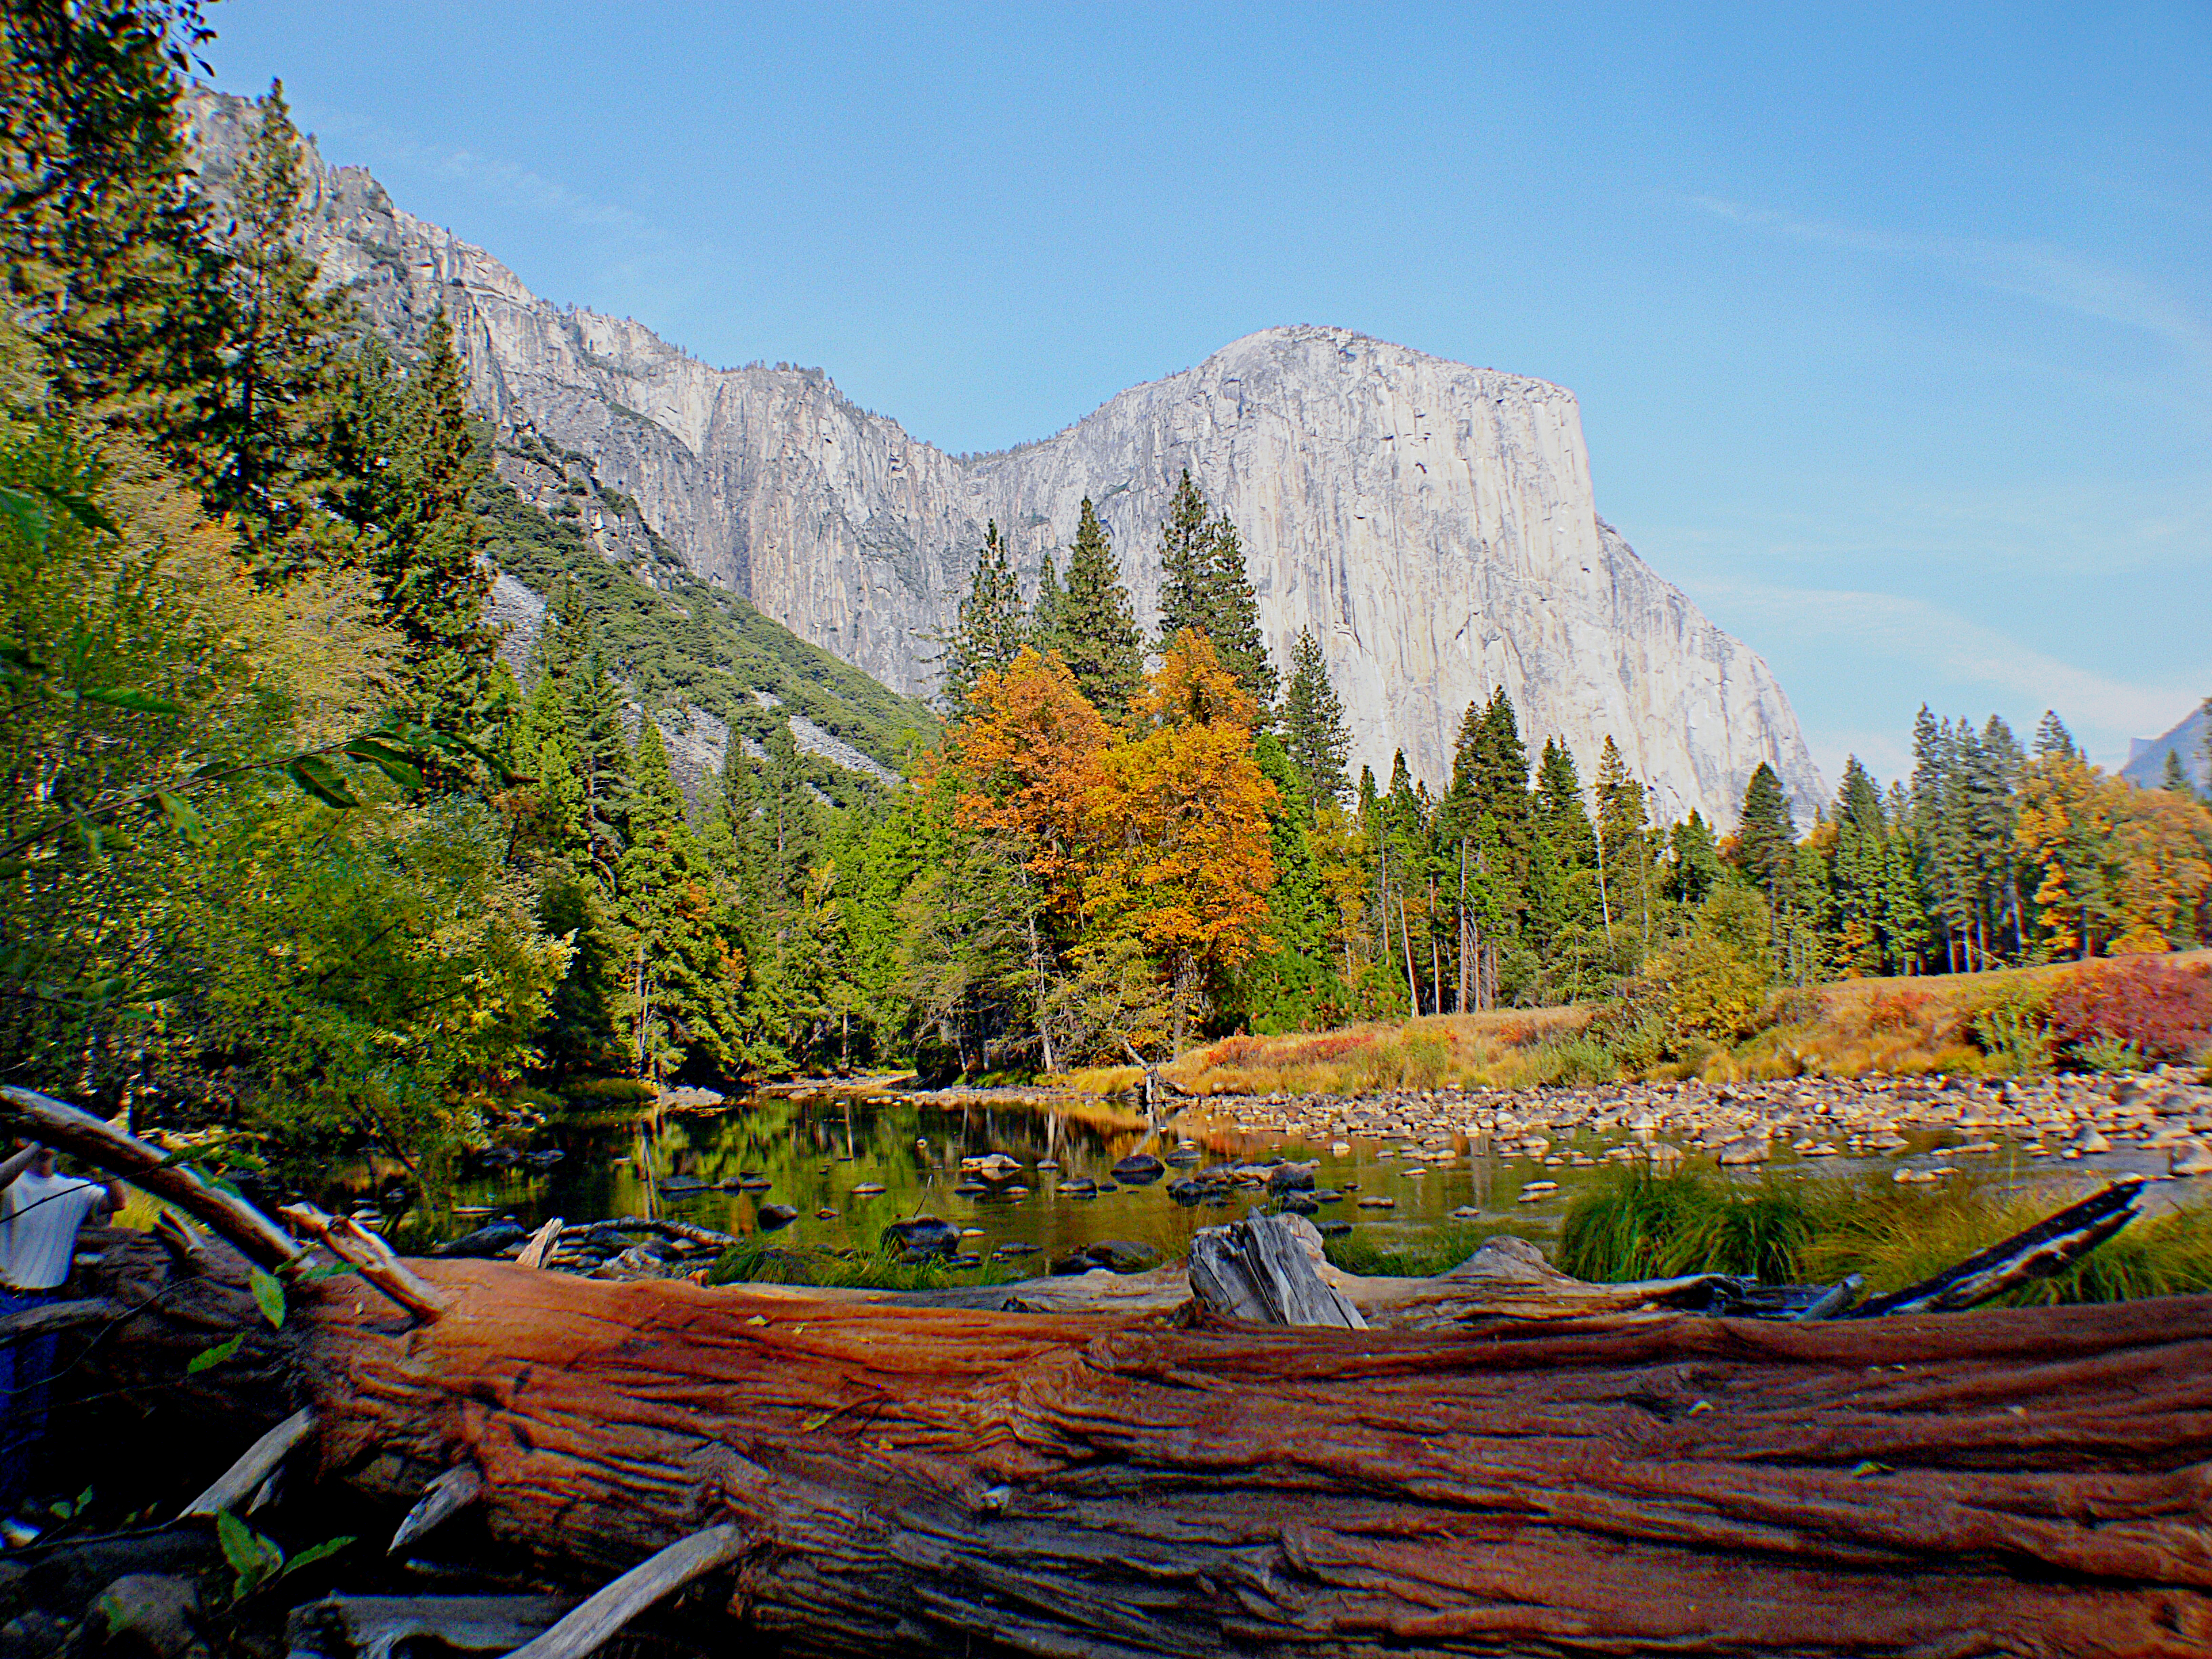
landscape, tree, nature, forest, wilderness, mountain, plant, leaf, fall, flower, lake, river, valley, mountain range, reflection, autumn, park, camping, national park, season, outdoors, nationalpark, publicdomain, mountains, waterfalls, woodland, habitat, bridgecamera, halfdome, highsierracalifornia, yesomite, ecosystem, natural environment, woody plant, mountainous landforms